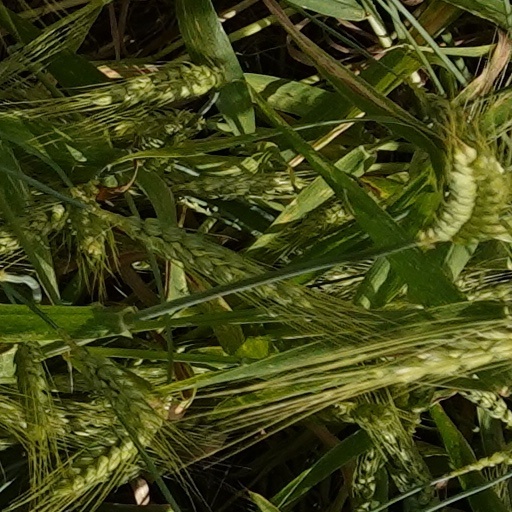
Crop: wheat